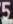
Number: 5